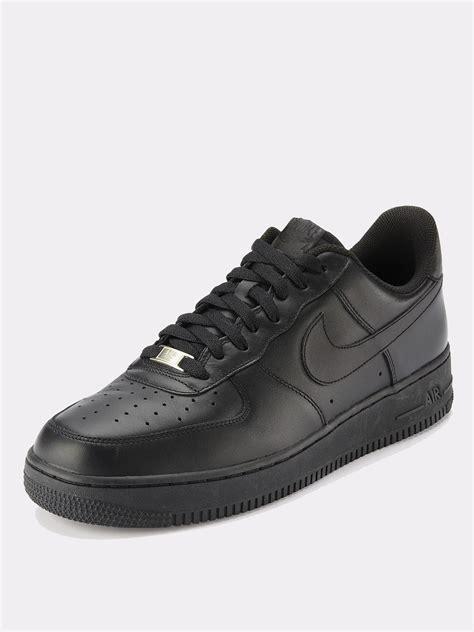
Brand: Nike
Model: Air Force 1